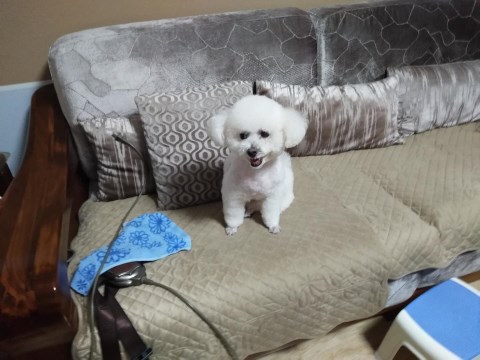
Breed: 3083-n000117-Bichon_Frise